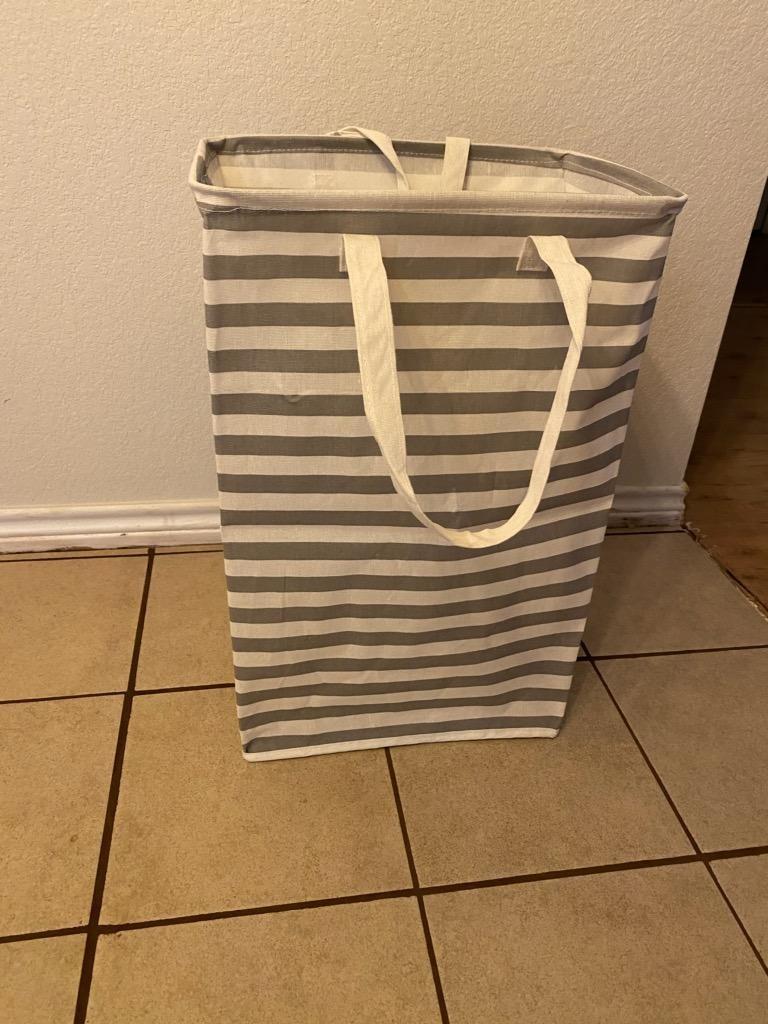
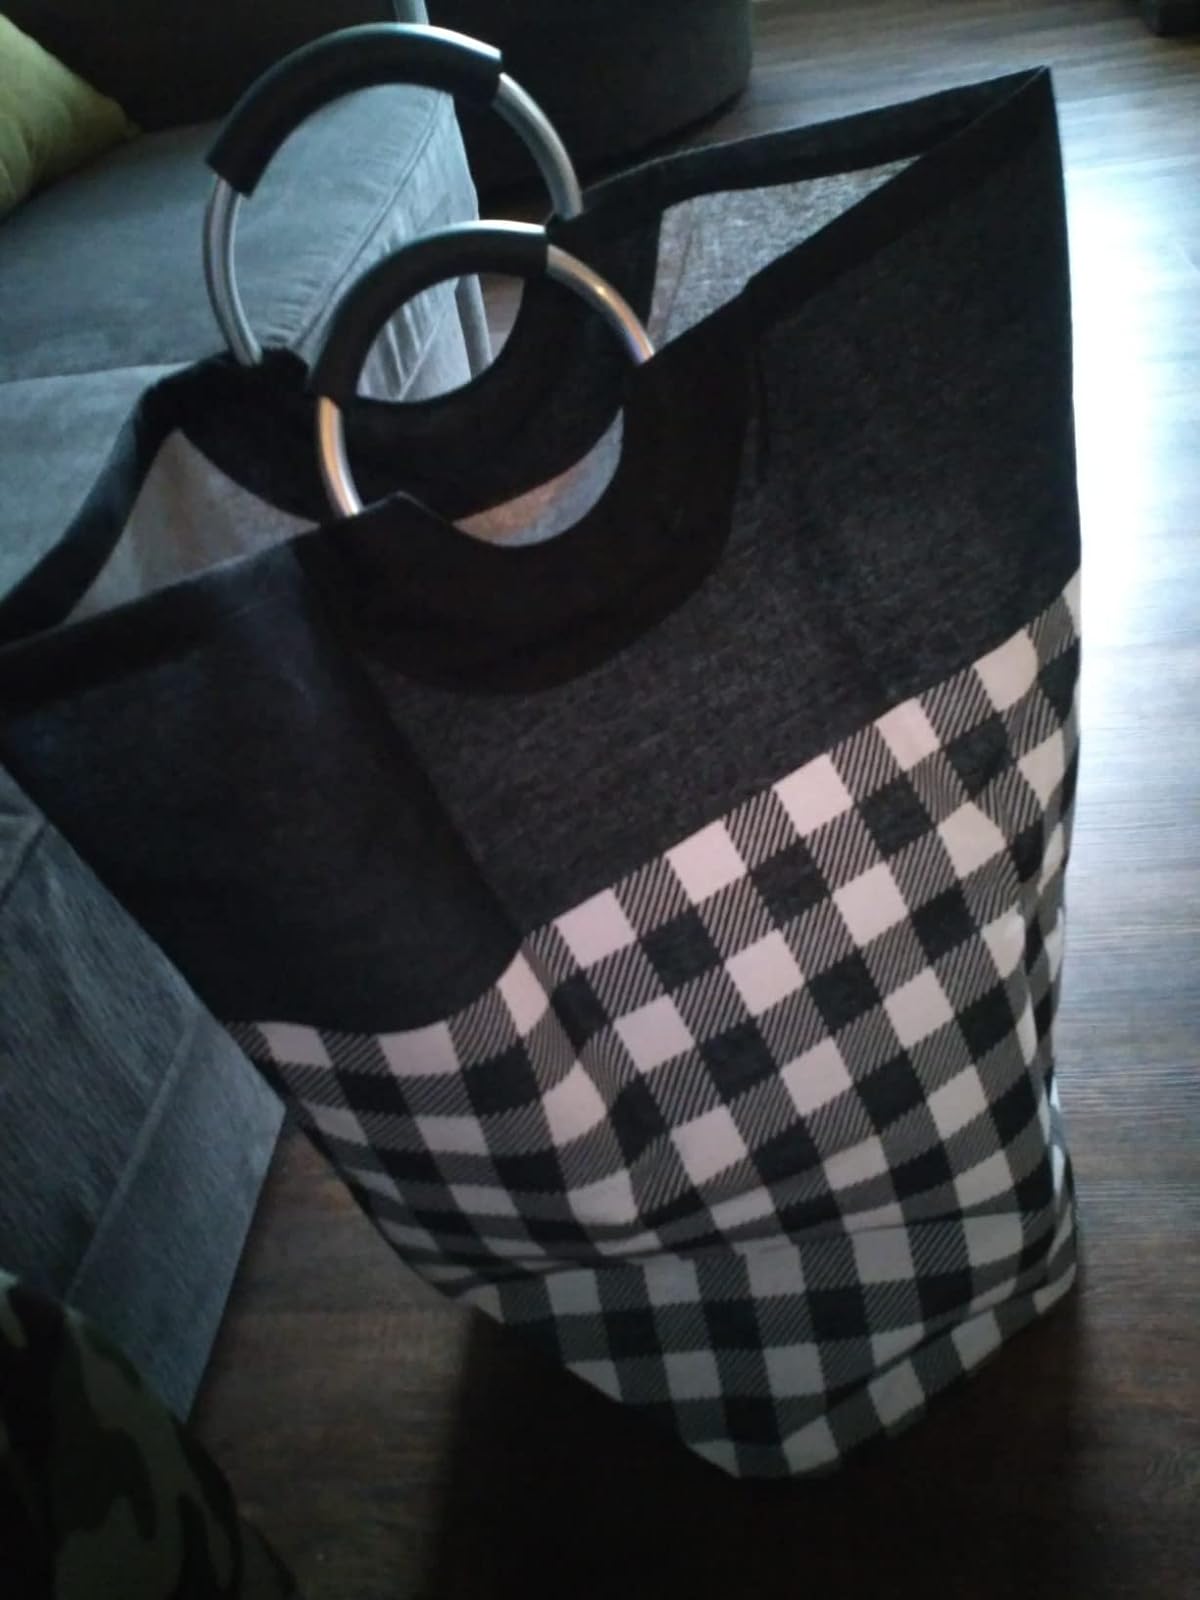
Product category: items_hamper
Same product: no